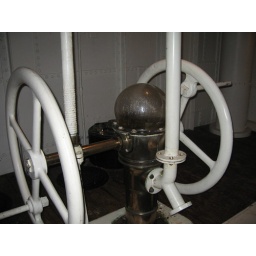
Warrior. I dont know what that is. It looks like a crystal ball with water in it.